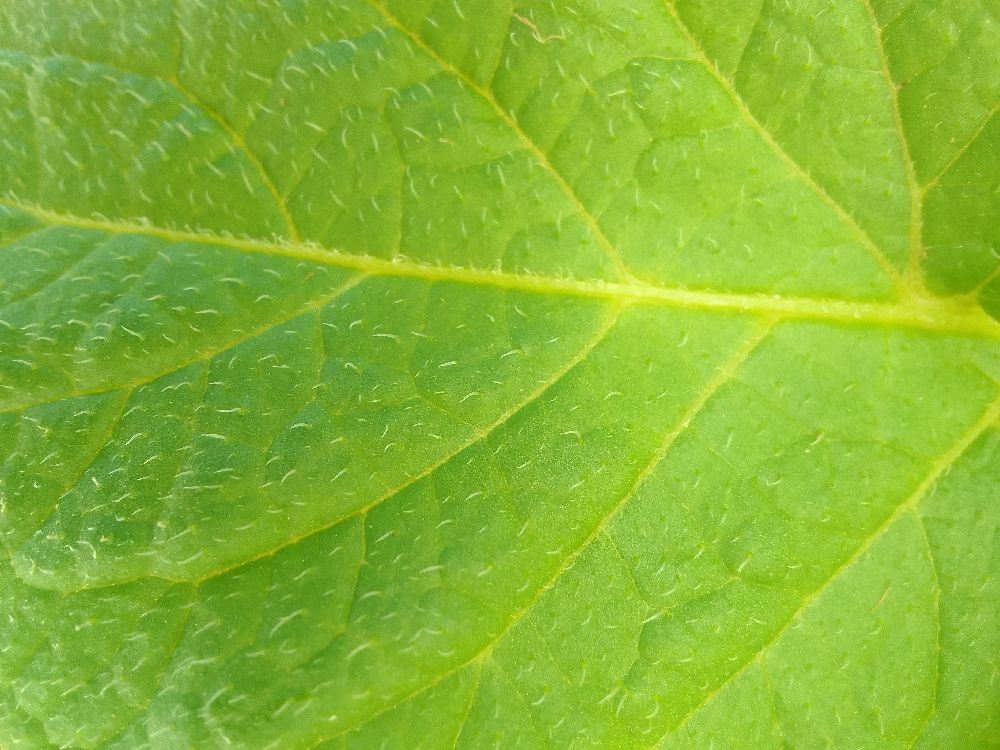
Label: Healthy